Deep dyslexia

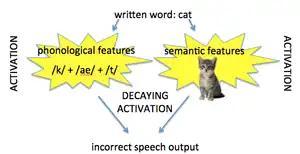
Deep dyslexics have sufficient activation of a written word's features; however, this activation decays quickly, leading to errors in speech output.

The "connectionist model" suggests that the phonological and semantic features of a word are activated, but this activation decays at a rate too quick for cognitive processing- thus, errors in speech output are produced as a result of this fading activation. This hypothesis explains the broad symptom-complex of deep dyslexics without resorting to a multiple loci damage approach as seen in other models. It eliminates the need to attribute a specific locus of damage to each symptom of deep dyslexia, and instead states that all symptoms are due to decay of a large activation area.